Stamford and Rutland Hospital

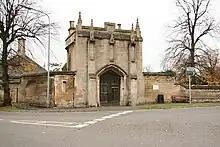
The medieval gate of Greyfriars, Stamford is a scheduled monument

The Stamford and Rutland Infirmary was built on a site previously occupied by Greyfriars, Stamford and donated by the Marquess of Exeter. It was funded by a bequest from the will of surgeon Henry Fryer, designed by John Peter Gandy and opened in 1828.